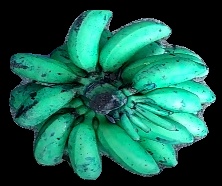
Variety: rasbale
Grade: grade3